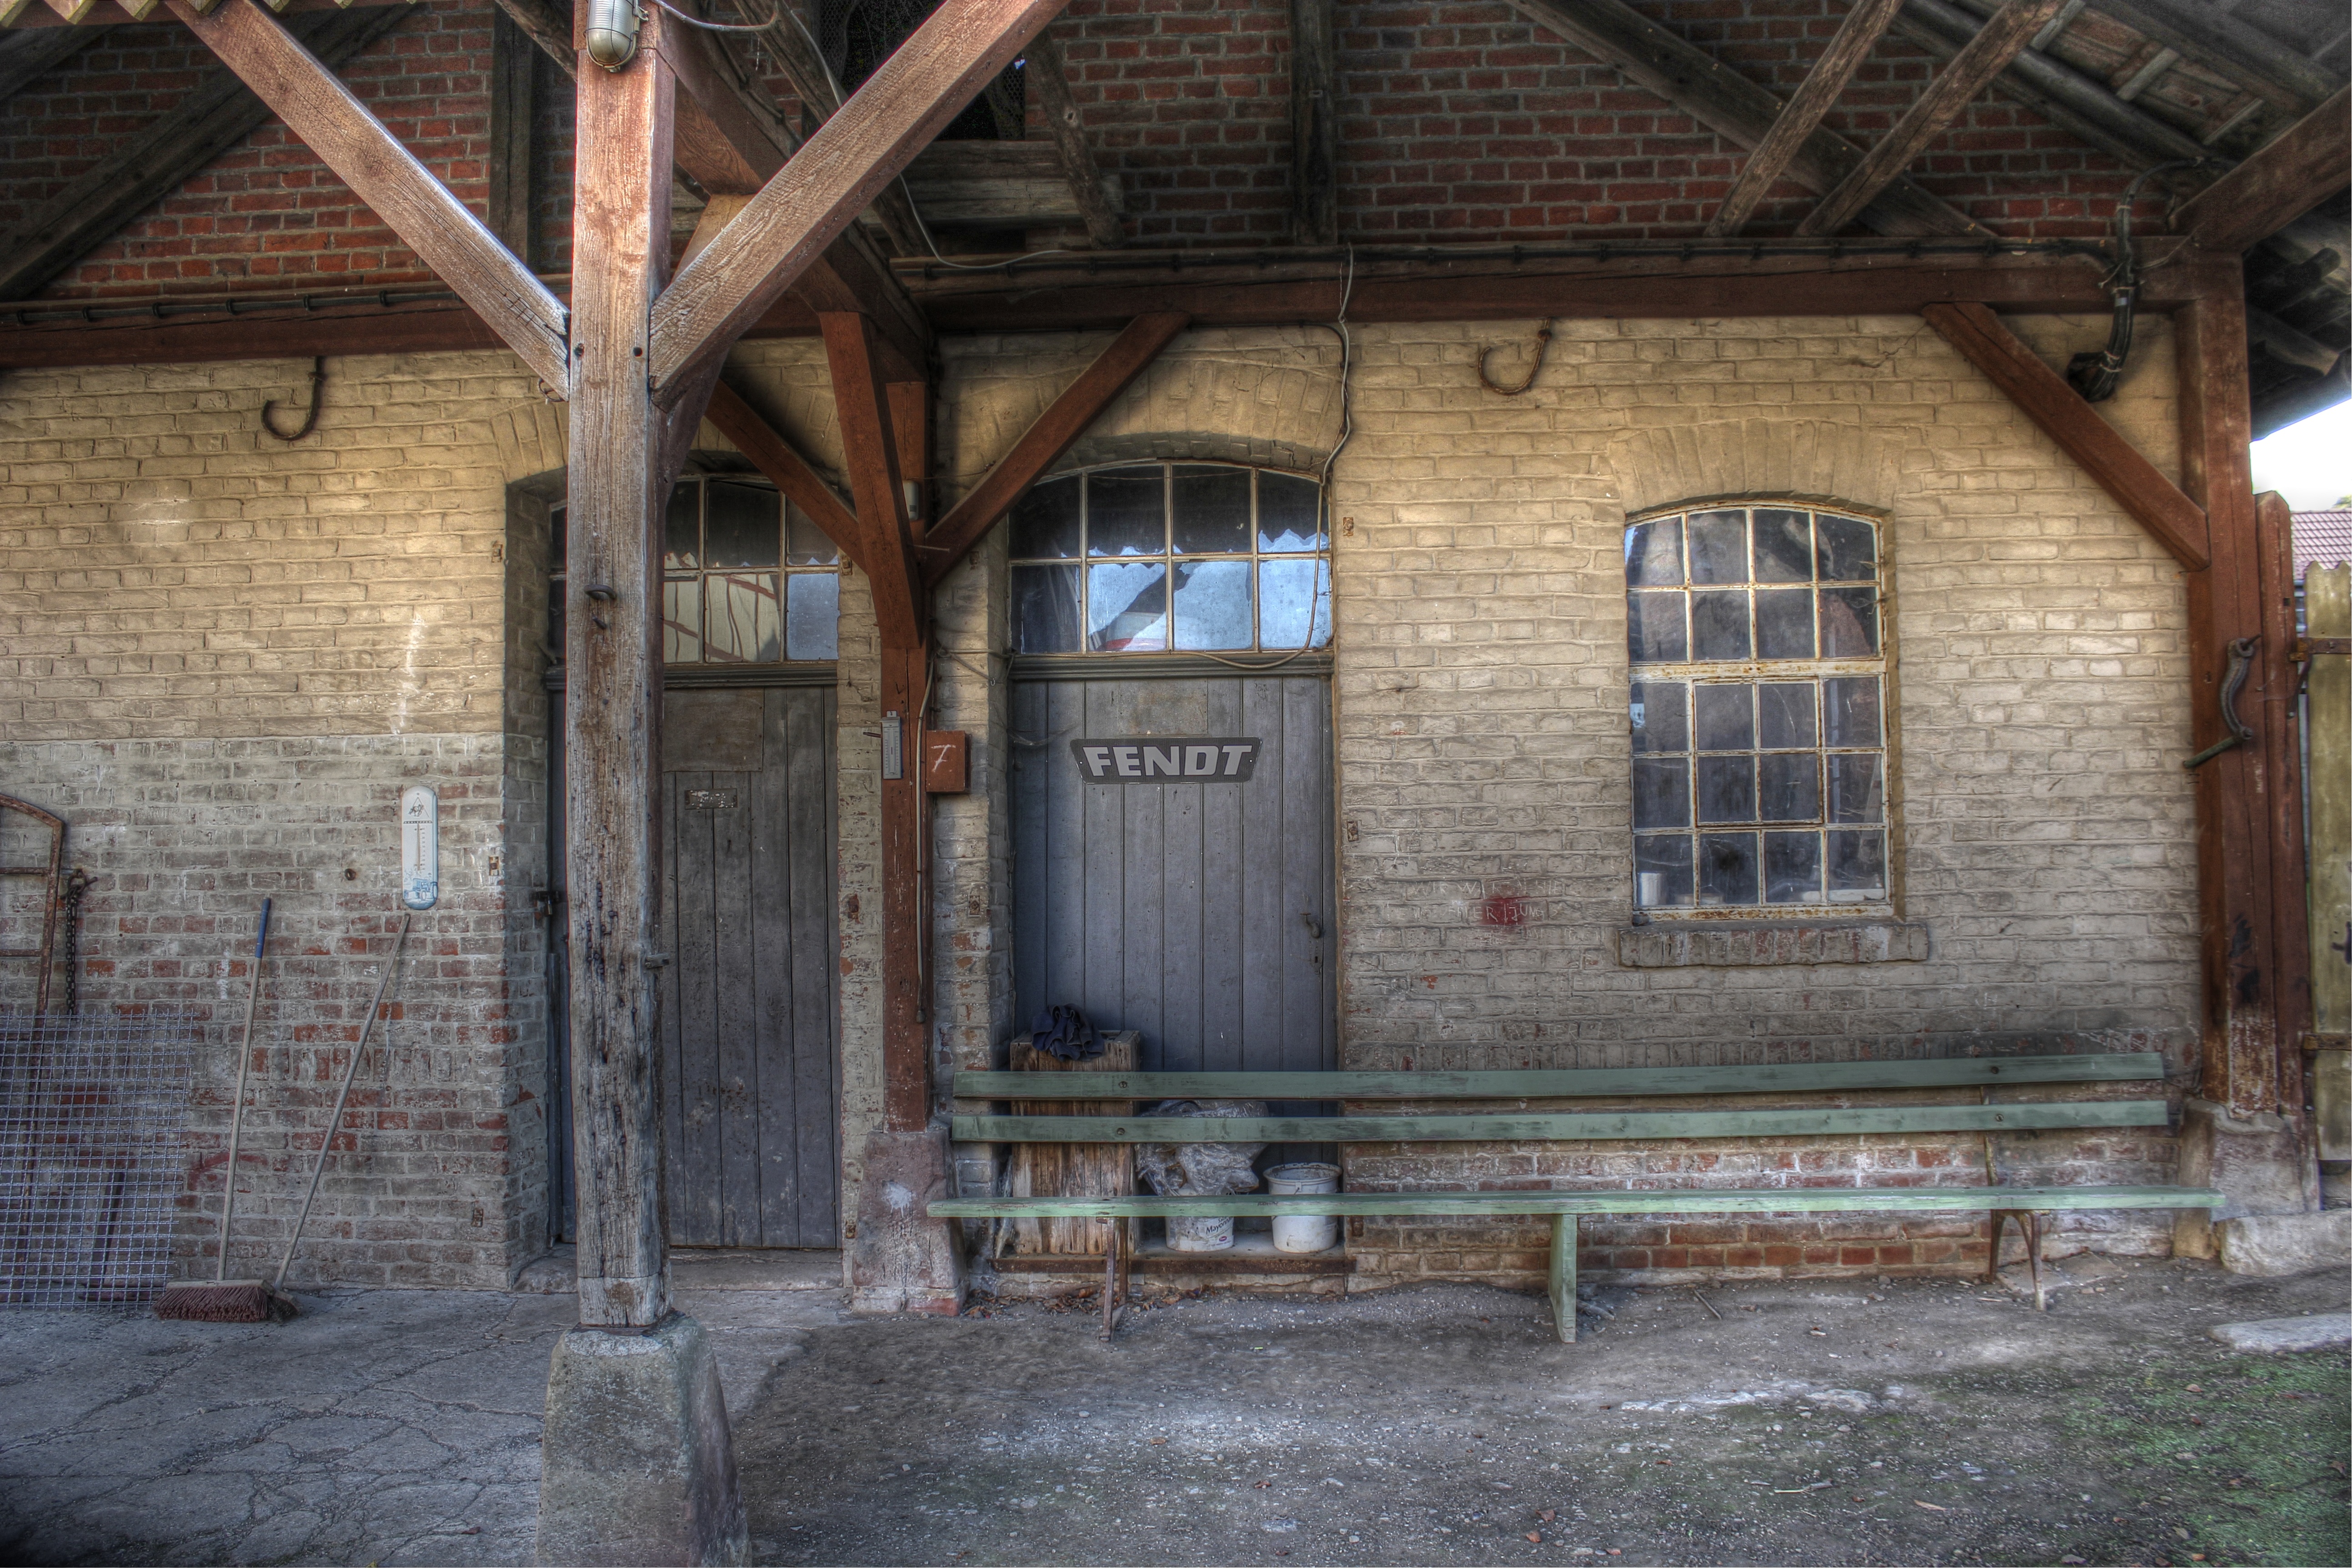
wood, house, building, old, alley, home, tool, workshop, village, shack, cottage, metal, facade, property, craft, farmhouse, rusty, estate, log cabin, forge, stainless, urban area, old forge